Nancy Pelosi

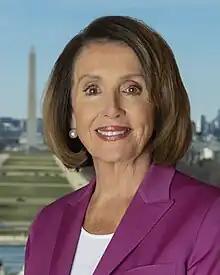
Official portrait, 2019

Nancy Patricia Pelosi (born March 26, 1940) is an American politician who was the 52nd speaker of the United States House of Representatives, serving from 2007 to 2011 and again from 2019 to 2023. A member of the Democratic Party, she was the first woman elected U.S. House speaker and the first woman to lead a major political party in either chamber of Congress, heading the House Democrats from 2003 to 2023. A member of the House since 1987, Pelosi represents , which includes most of San Francisco. She is the dean of California's congressional delegation.